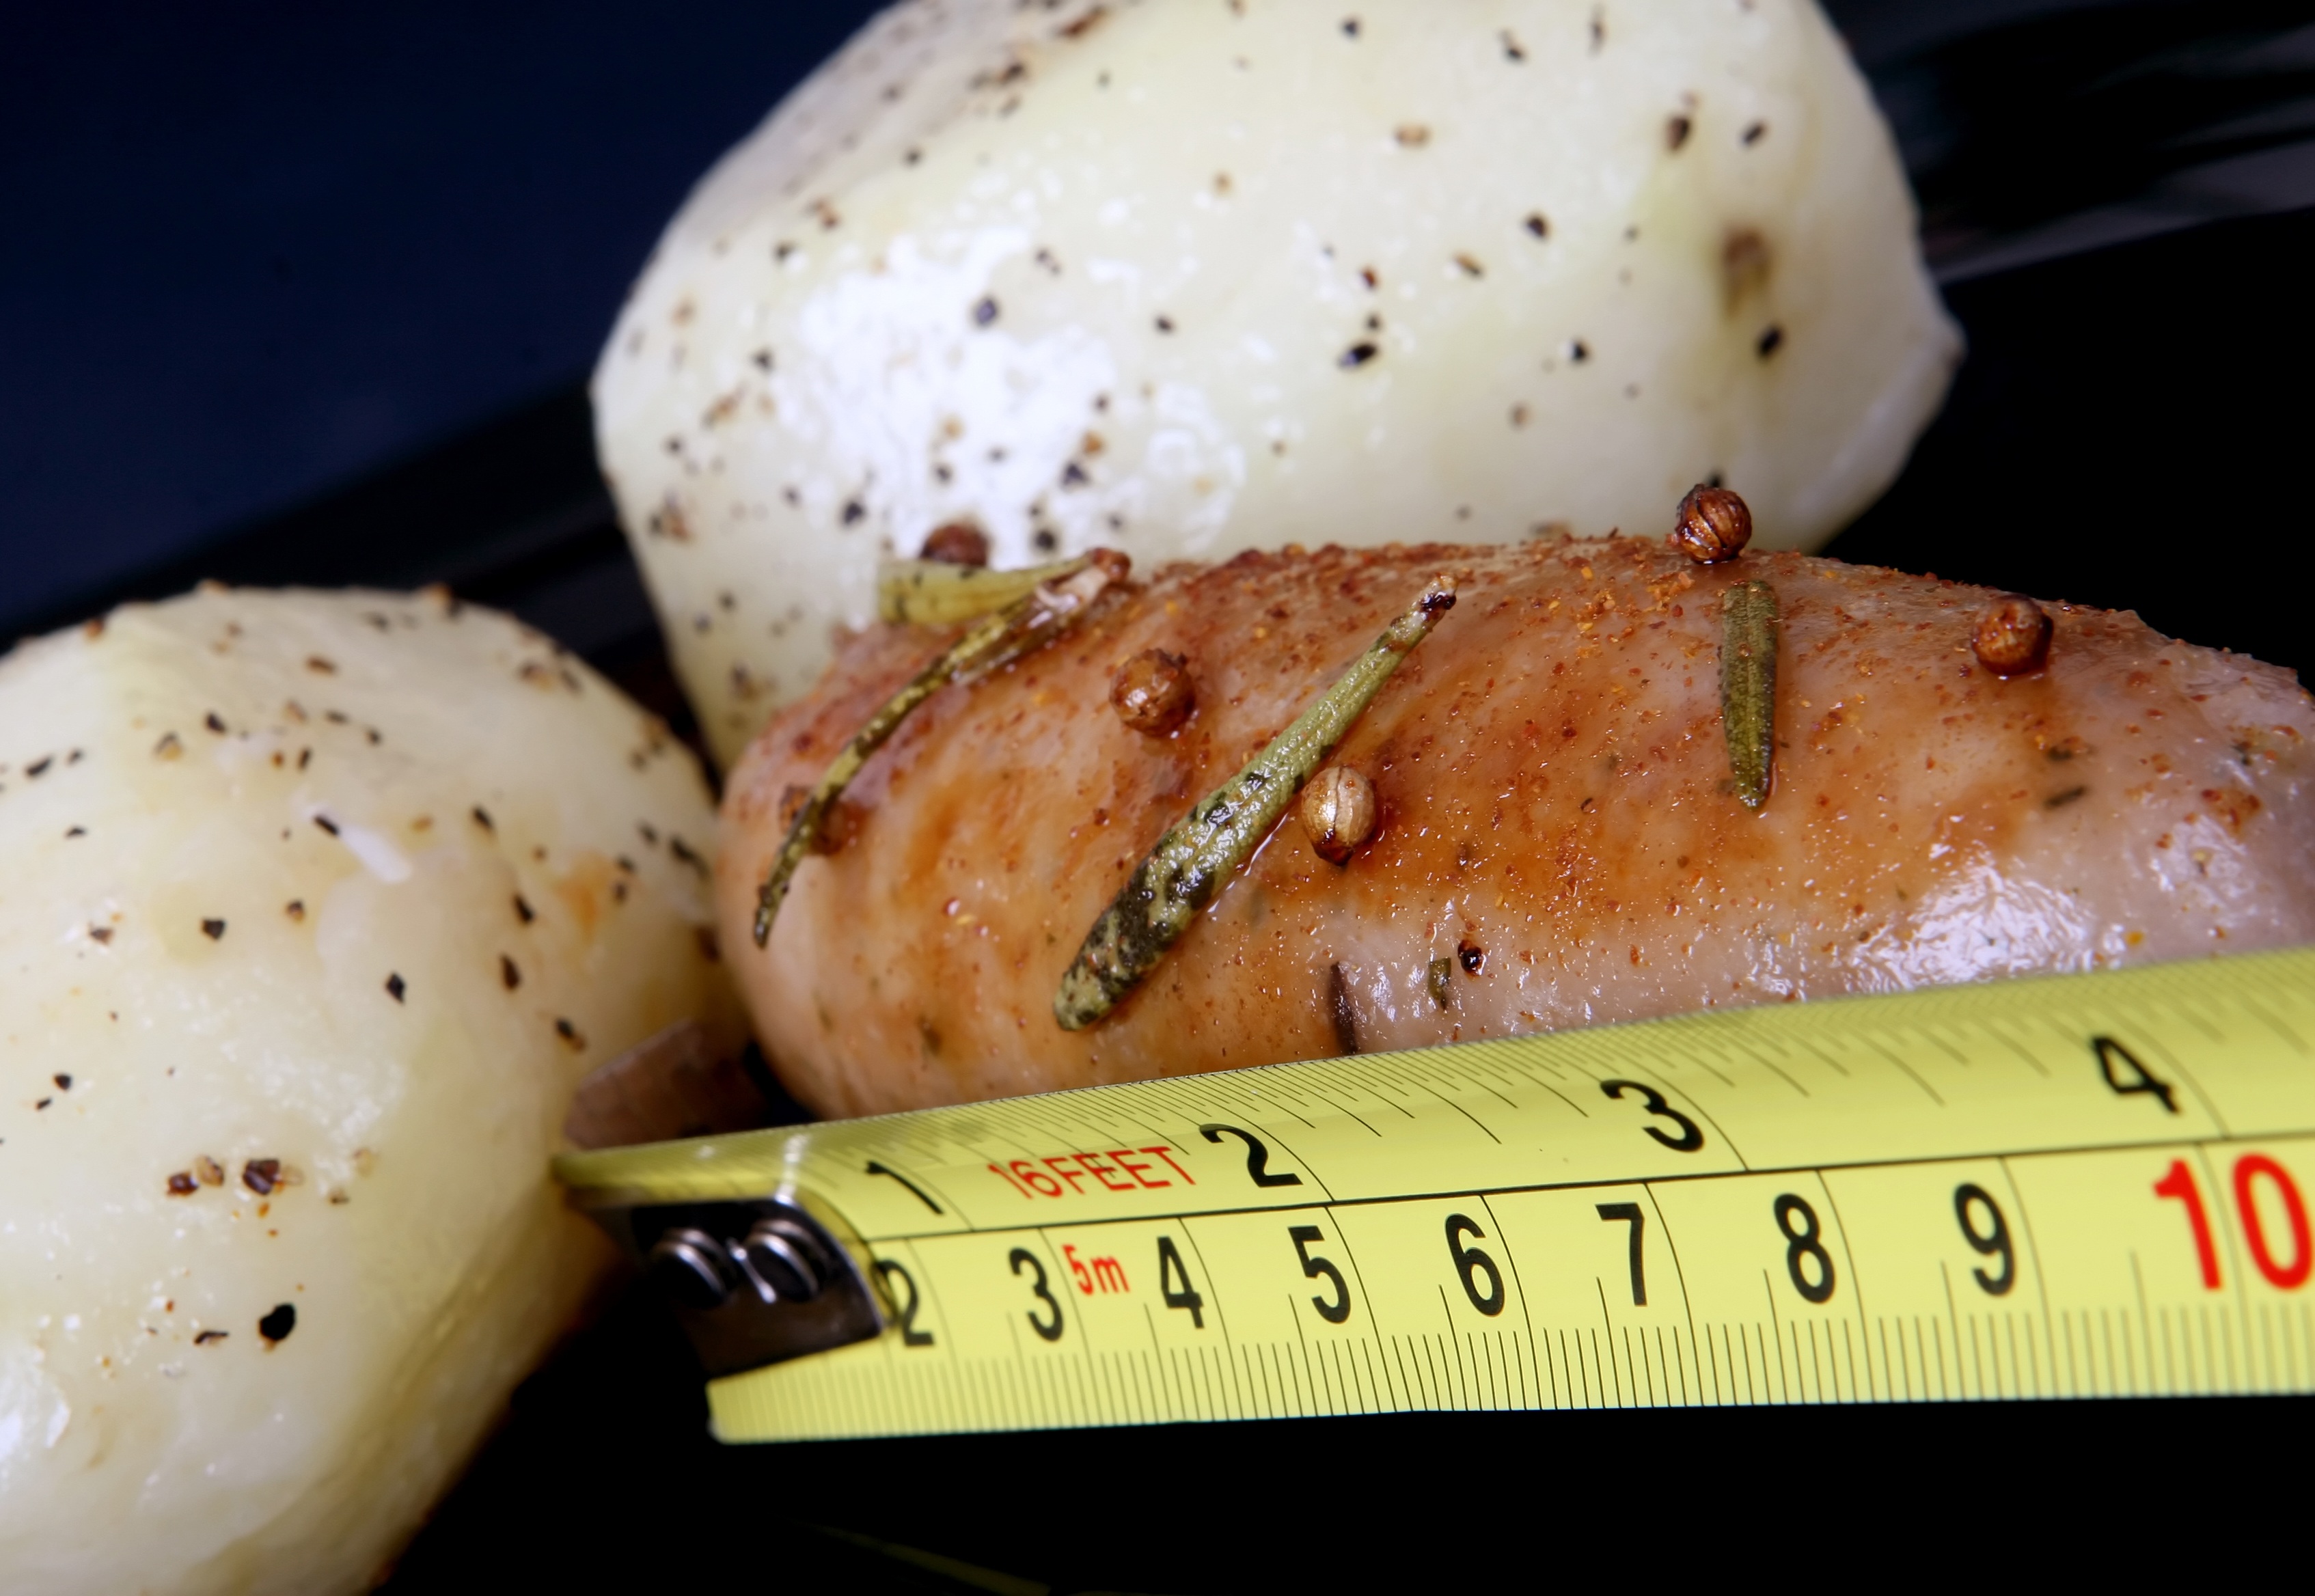
male, dish, meal, food, produce, vegetable, seafood, fish, cuisine, sausage, asian food, cm, length